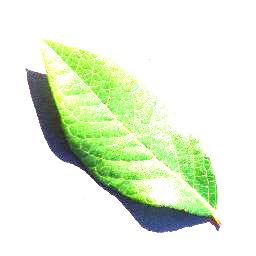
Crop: blueberry
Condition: healthy